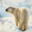
Label: bear